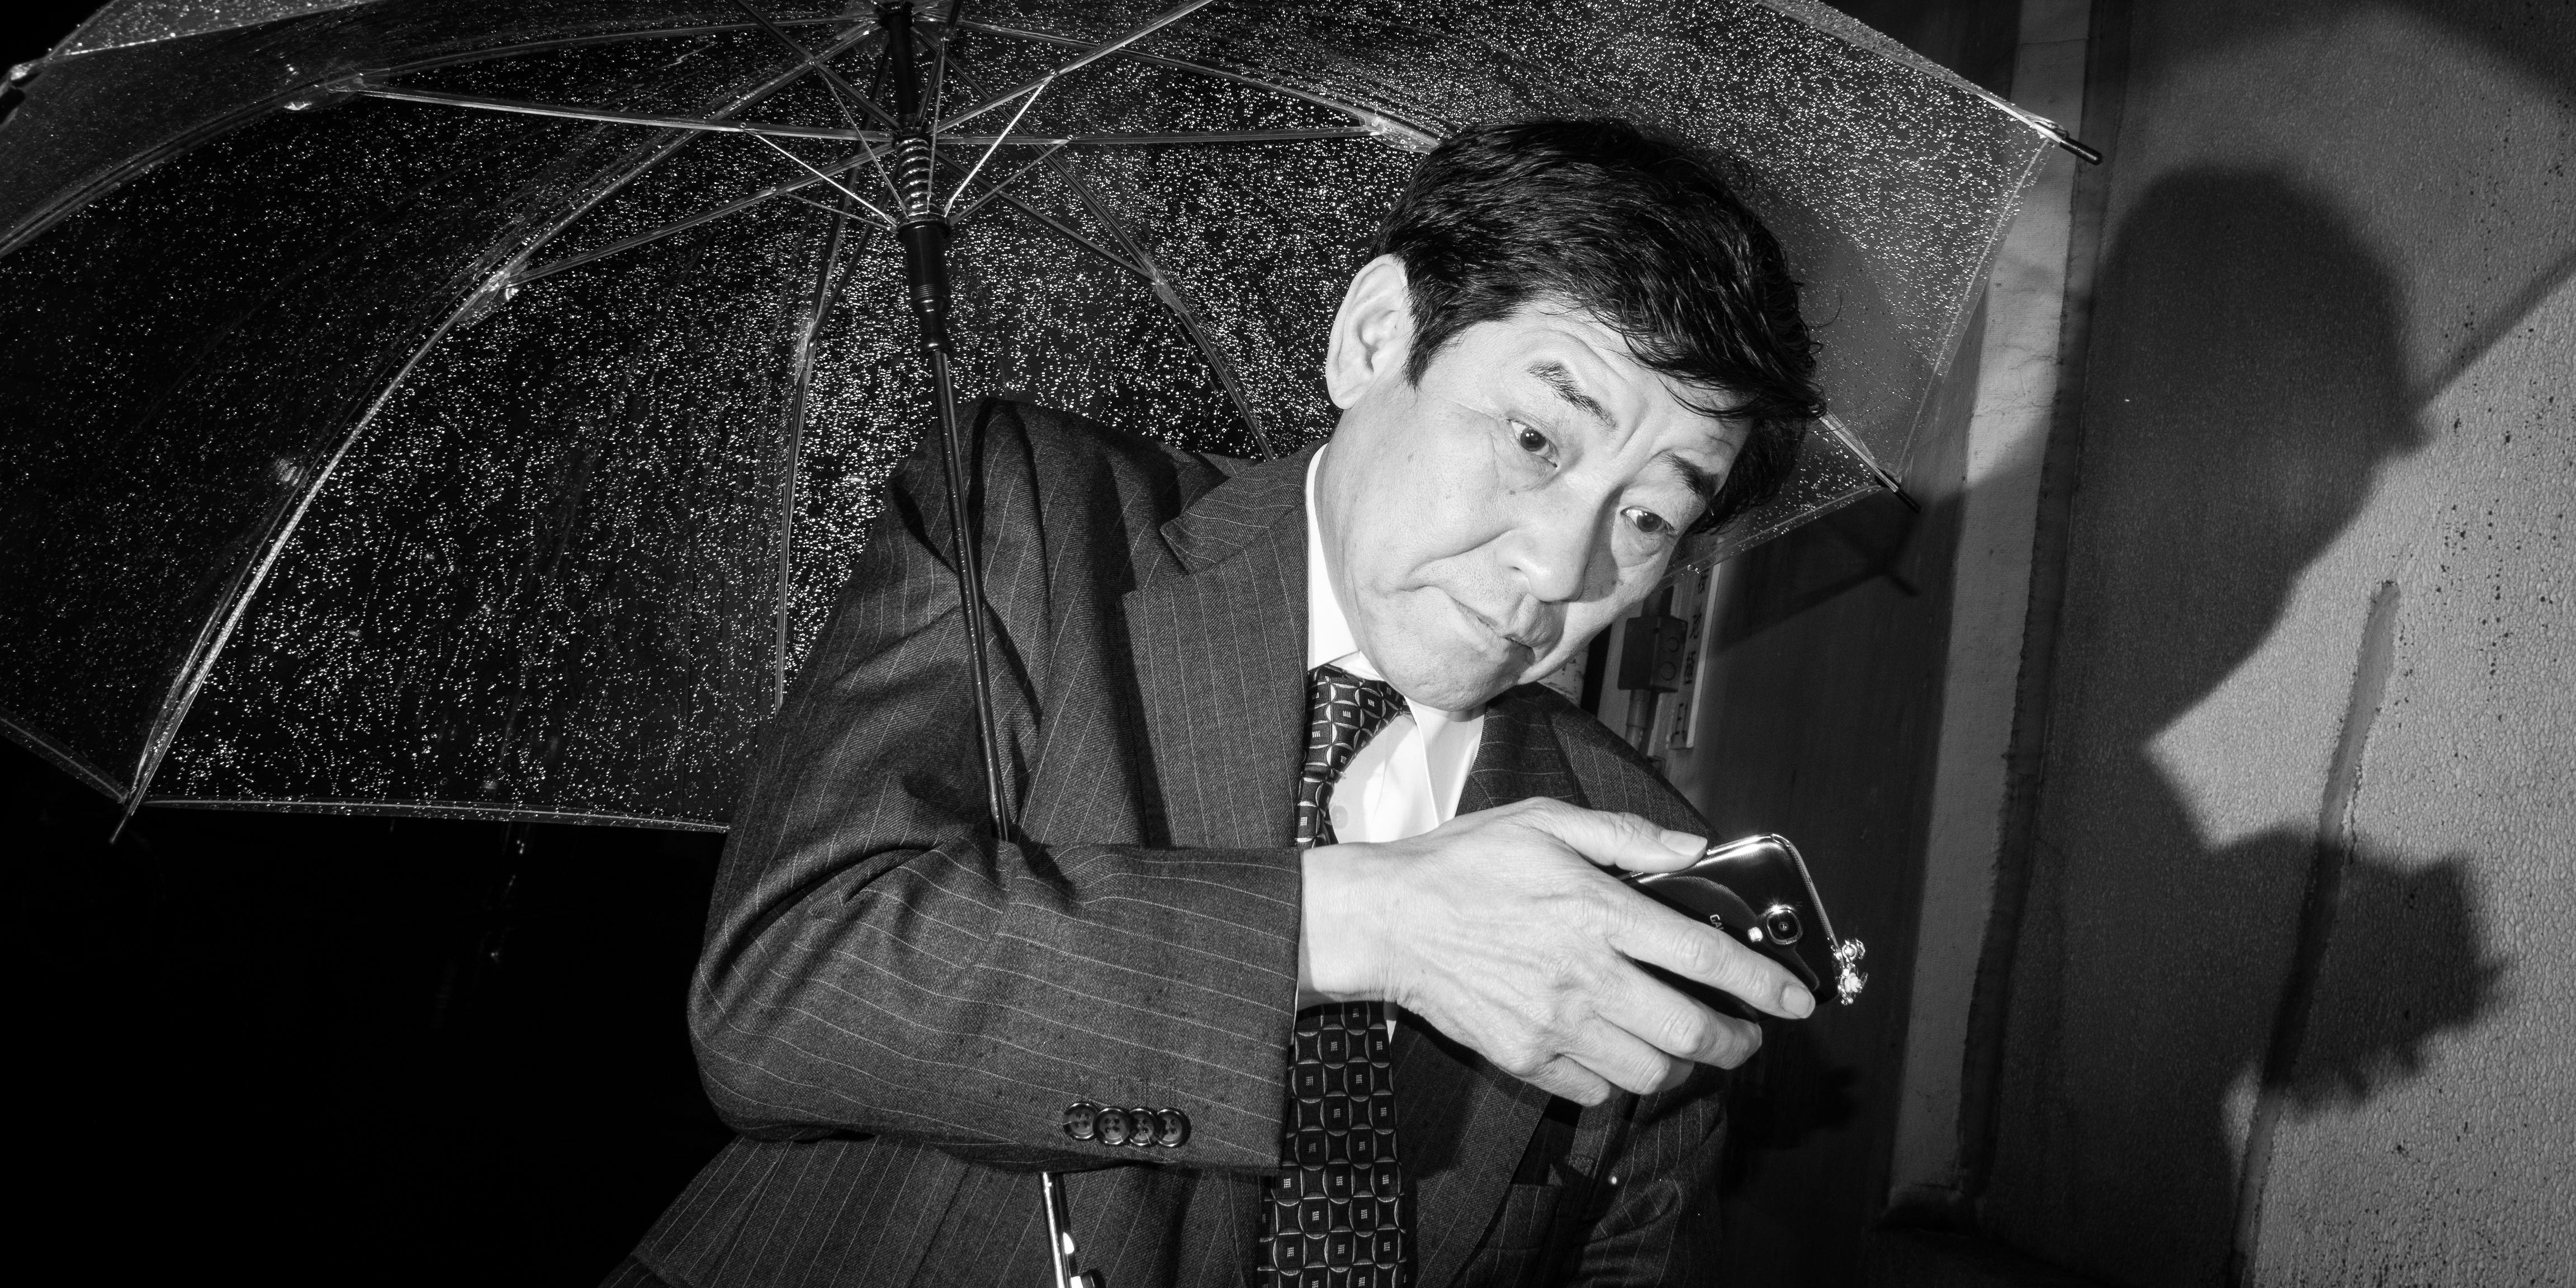
black and white, white, street, photography, portrait, darkness, black, monochrome, streetphotography, flickr, thomas, olympus, photograph, omd, fuji, leica, emotion, monochrom, leuthard, hcb, thomasleuthard, monochrome photography, film noir, goth subculture